Ippen Shōnin Eden

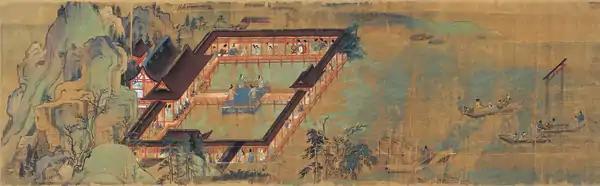
arriving at the Itsukushima Shrine in Miyajima, where young island girls dance in his honour at the centre; on the right is the famous floating (Scroll X, Section 2).

The very first version, known as that of (disciple and close to during his lifetime), was completed in 1299, ten years after the monk's death, and remains the best known and most studied by historians and specialists in art history: with it, the art of the reaches "one of its peaks". The work consists of twelve scrolls high and long, which have the distinction of being in silk (probably to mark the importance of the monk) and not in paper as is most common.